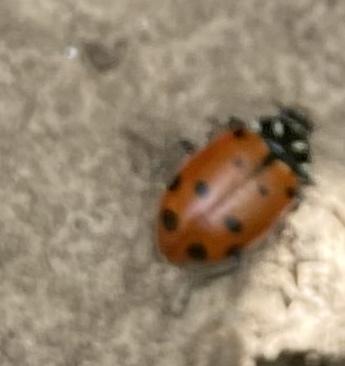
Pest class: predators